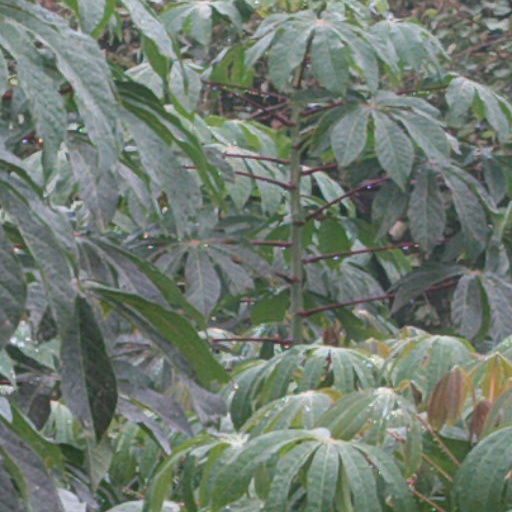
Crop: cassava